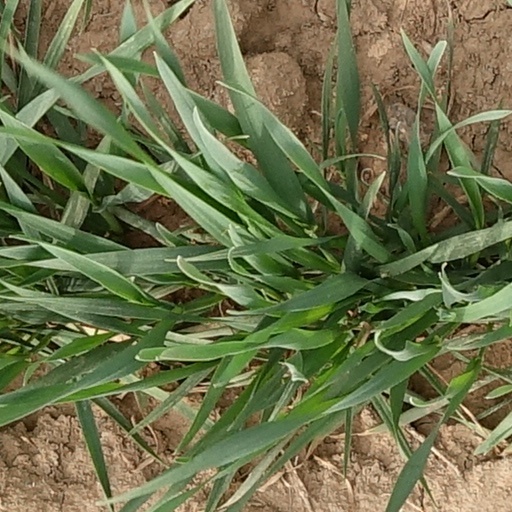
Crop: wheat